Jasmine Nights

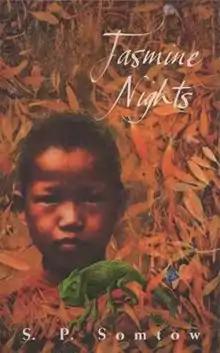
First edition

Jasmine Nights is a 1994 novel by the Thai author S.P. Somtow, first published by Hamish Hamilton in the United Kingdom in book form after first being serialized in weekly installments in the Bangkok Post. The U.S. edition, from St. Martin's Press, followed in 1995. It is a semi-autobiographical novel with touches of magic realism which relates a year in the life of a young Thai boy living with eccentric elderly relatives in a gilded estate hidden in an apparently ordinary soi in 1960s Bangkok.